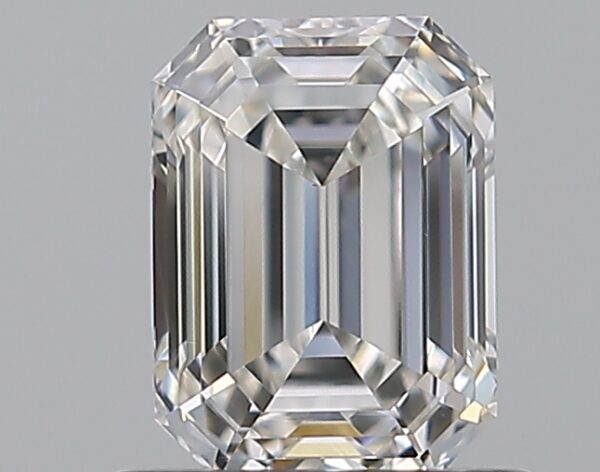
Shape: emerald
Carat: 0.75
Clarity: VVS2
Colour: H
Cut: EX
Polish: EX
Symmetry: VG
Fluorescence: F
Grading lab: GIA
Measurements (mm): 5.93 x 4.37 x 3